Oryūzako Station

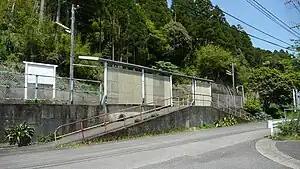
Oryūzako Station in 2008

is a passenger railway station located in the city of Miyazaki City, Miyazaki Prefecture, Japan. It is operated by JR Kyushu and is on the Nichinan Line.